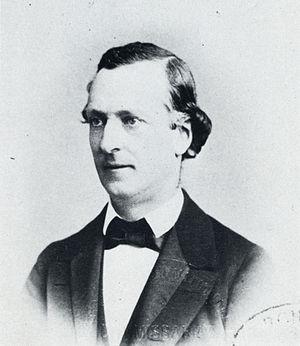
Charles Nuitter, de son vrai nom Charles-Louis-Étienne Truinet, né le 24 avril 1828 à Paris et mort le 24 février 1899 à Paris, est un dramaturge et librettiste français.